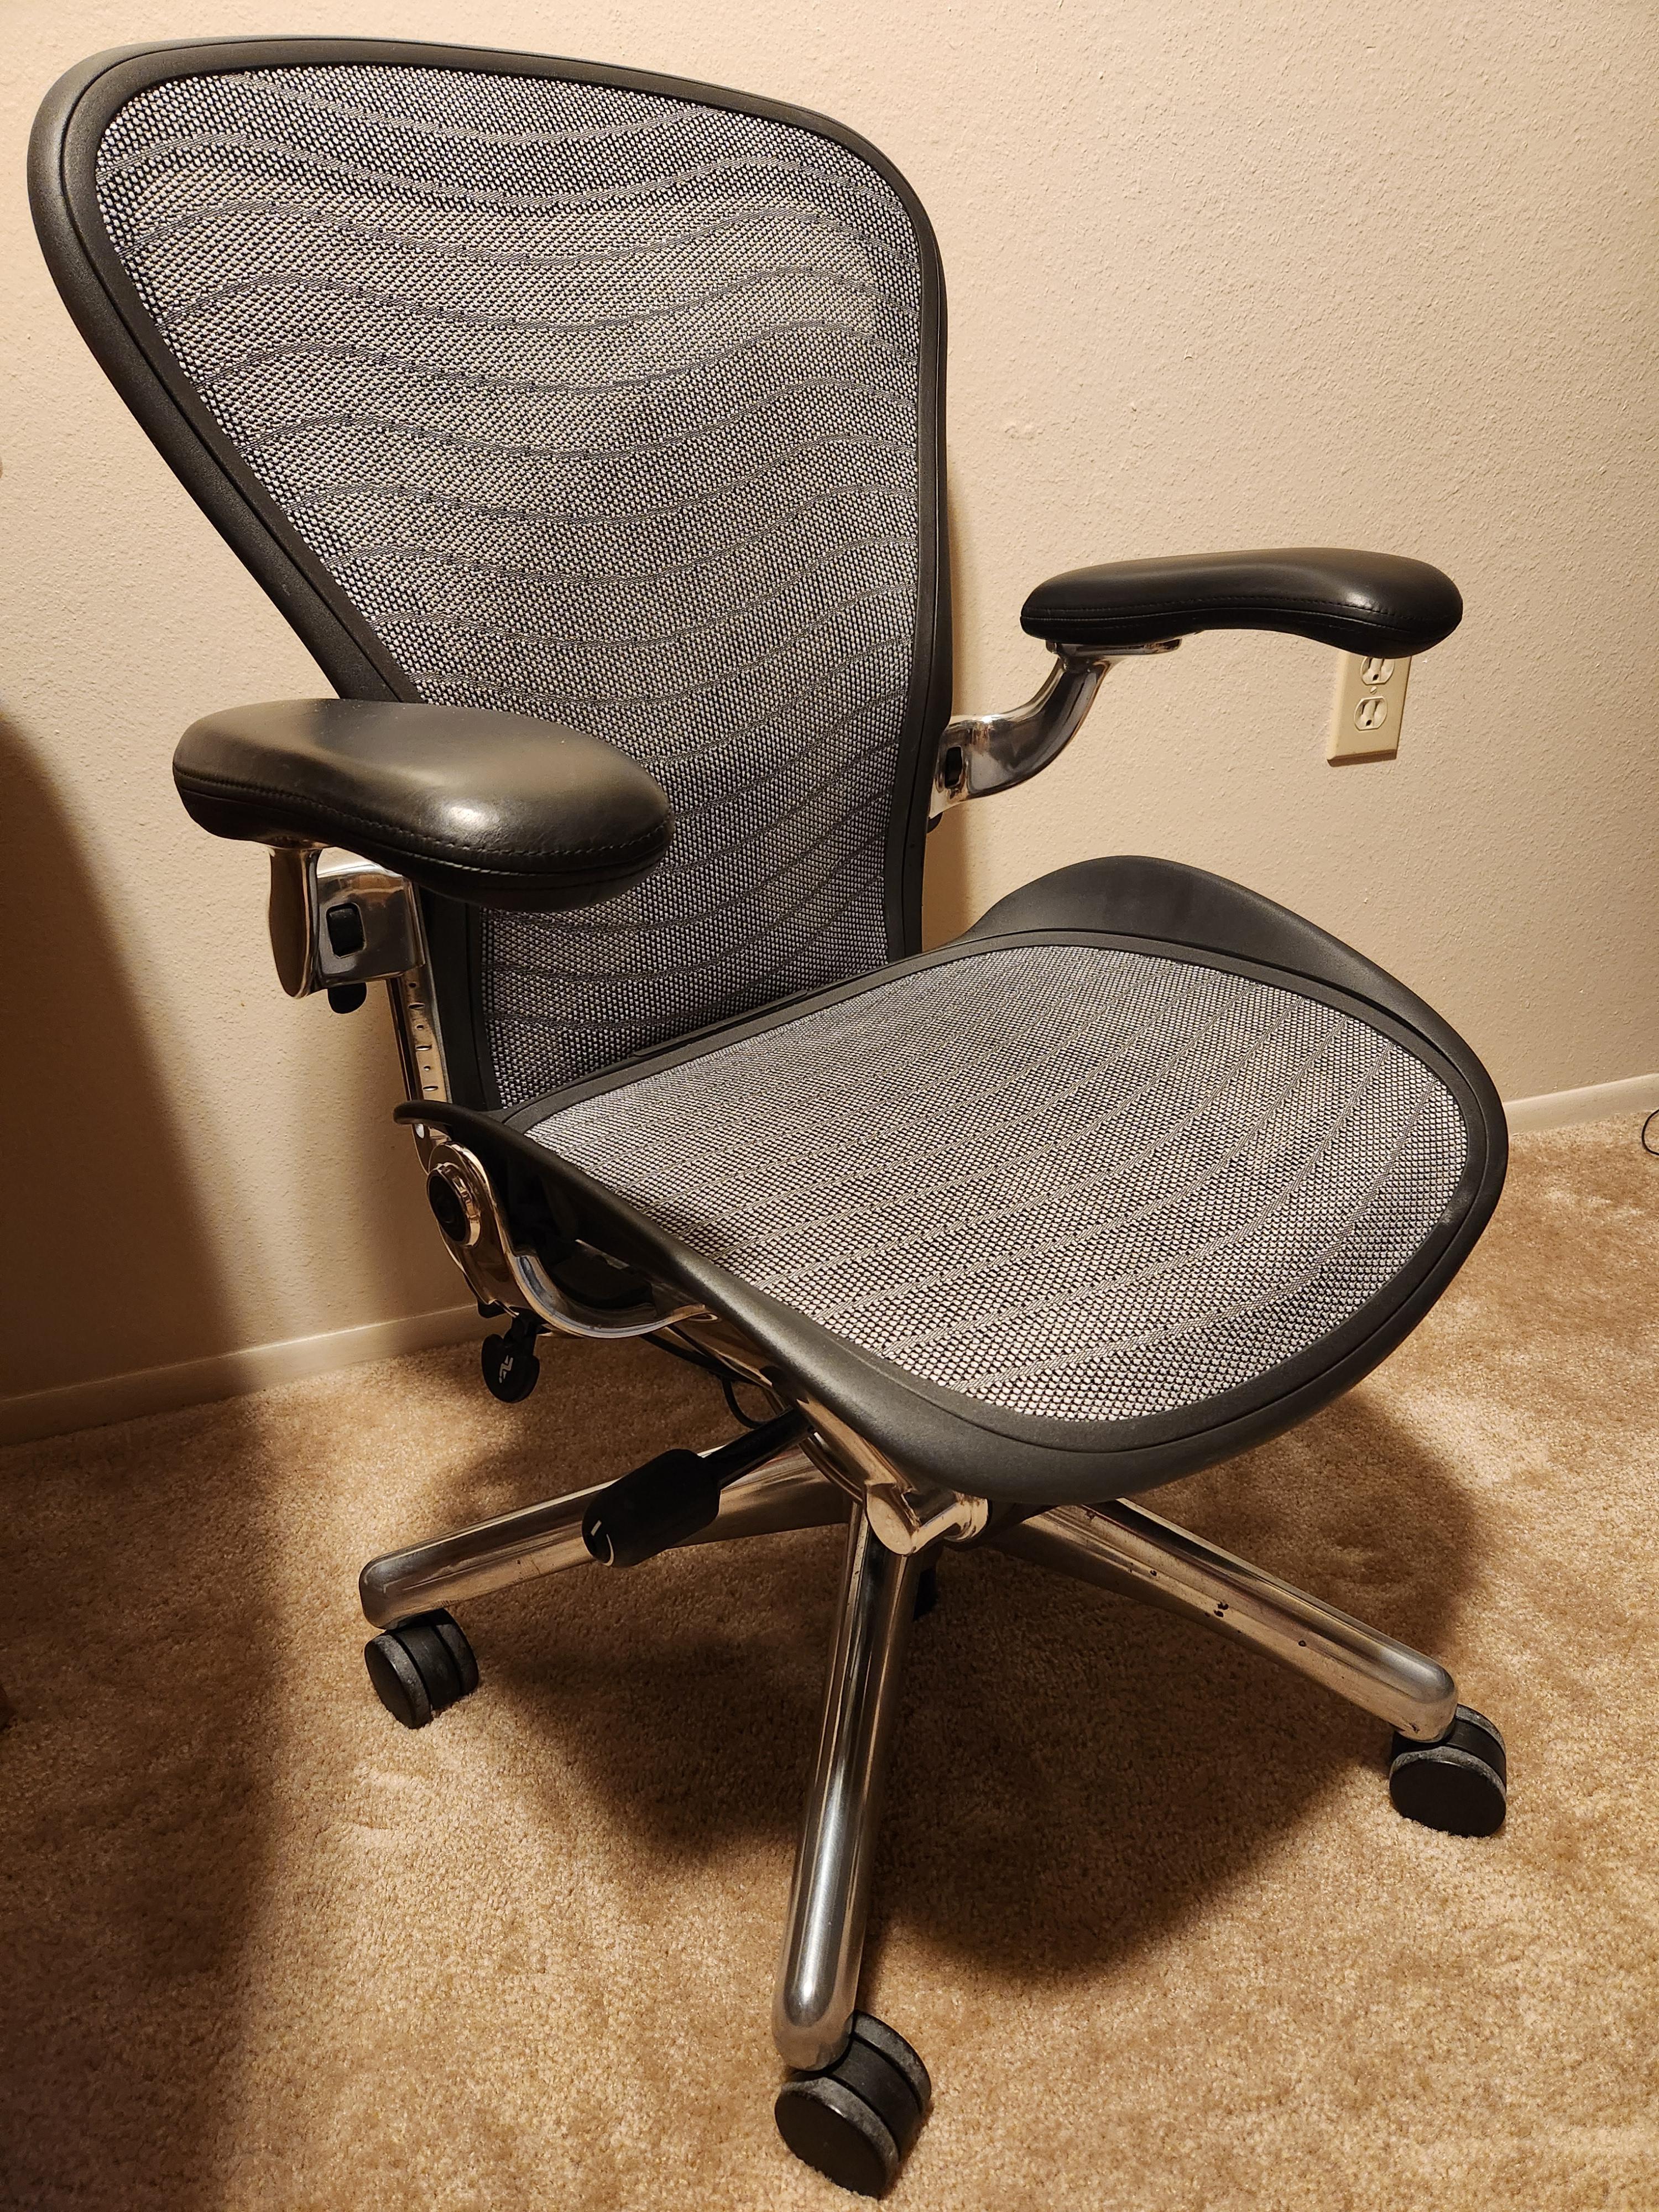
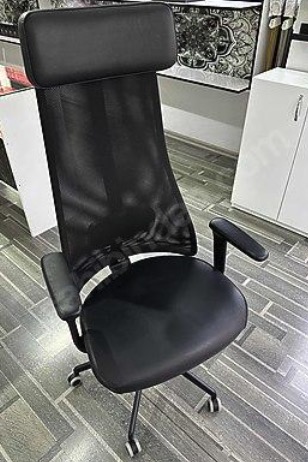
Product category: items_chair
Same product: no